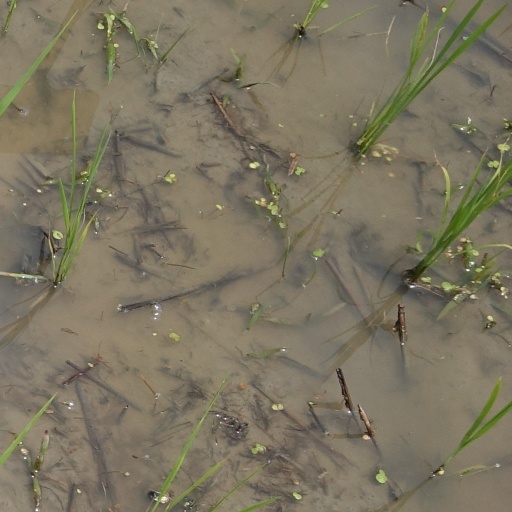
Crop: rice